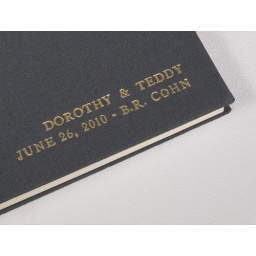
Charcoal Guest book with light blue accent stripe and natural stitching. Debossed 18pt Cheltenham text in Matte Gold.